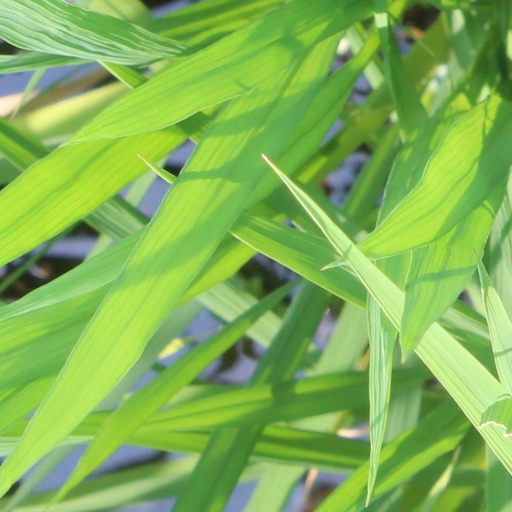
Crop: rice